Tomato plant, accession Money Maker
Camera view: vertical (180 deg); turntable rotation: 120 degrees
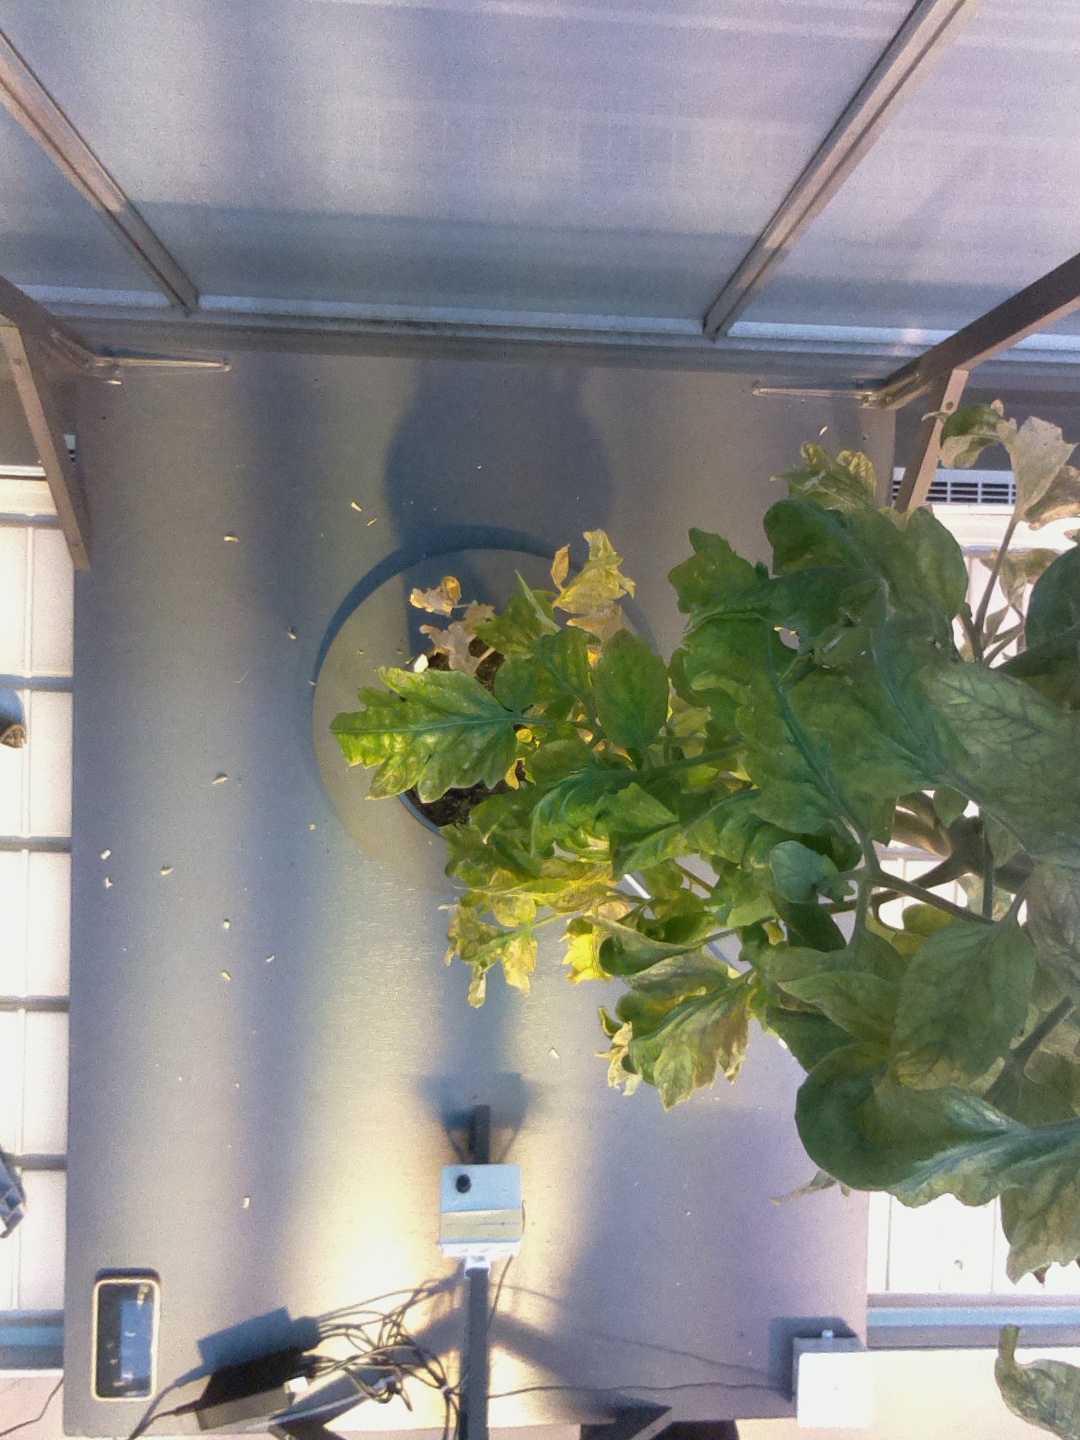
BBCH growth stage 80: fruits start showing typical ripe color (orange -> red)